Kharosthi

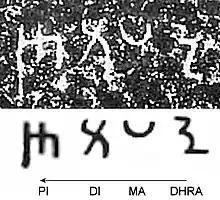
The words "inscription of the dharma" in Edict No. 1 of the Major Rock Edict of Ashoka (circa 250 BCE).

Kharosthi is mostly written right to left. Some variations in both the number and order of syllables occur in extant texts.